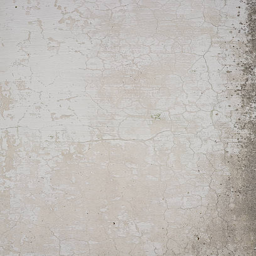
close up of a worn and weathered concrete wall